2014 Donbas status referendums

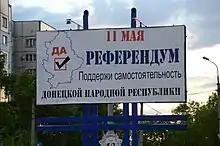
A billboard promoting the "Yes" vote

A poll released by the Kyiv Institute of Sociology, with data gathered from 8–16 April, 41.1% of people in Donetsk were for decentralisation of Ukraine with powers transferred to regions, while letting it remain a unified state, 38.4% for changing Ukraine into federation, 27.5% were in favour of secession from Ukraine to join the Russian Federation, and only 10.6% supported current unitary structure without changes.